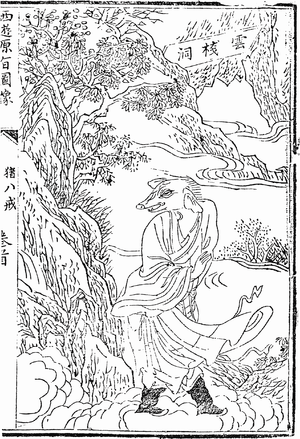
Zhu Bajie ou Zhu Wuneng, est un cochon anthropomorphe, personnage de la mythologie chinoise décrit dans le roman La Pérégrination vers l'Ouest.